Whitby Goth Weekend

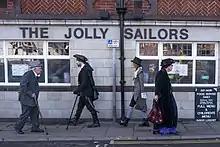
Visitors to Whitby in November 2016

The event results in business for the town in general, with attendees spending around 10,000 bed-nights in Whitby and the weekend contributing £1.1 million per annum to the local economy.